Music of Denmark

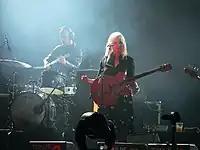
The Raveonettes, Roskilde Festival, 2005

Other rock artists worth mentioning are The Kissaway Trail, Junior Senior, Nephew, Carpark North, Saybia, VETO, Swan Lee, Dúné, Volbeat and Dizzy Mizz Lizzy which has just had a revival.